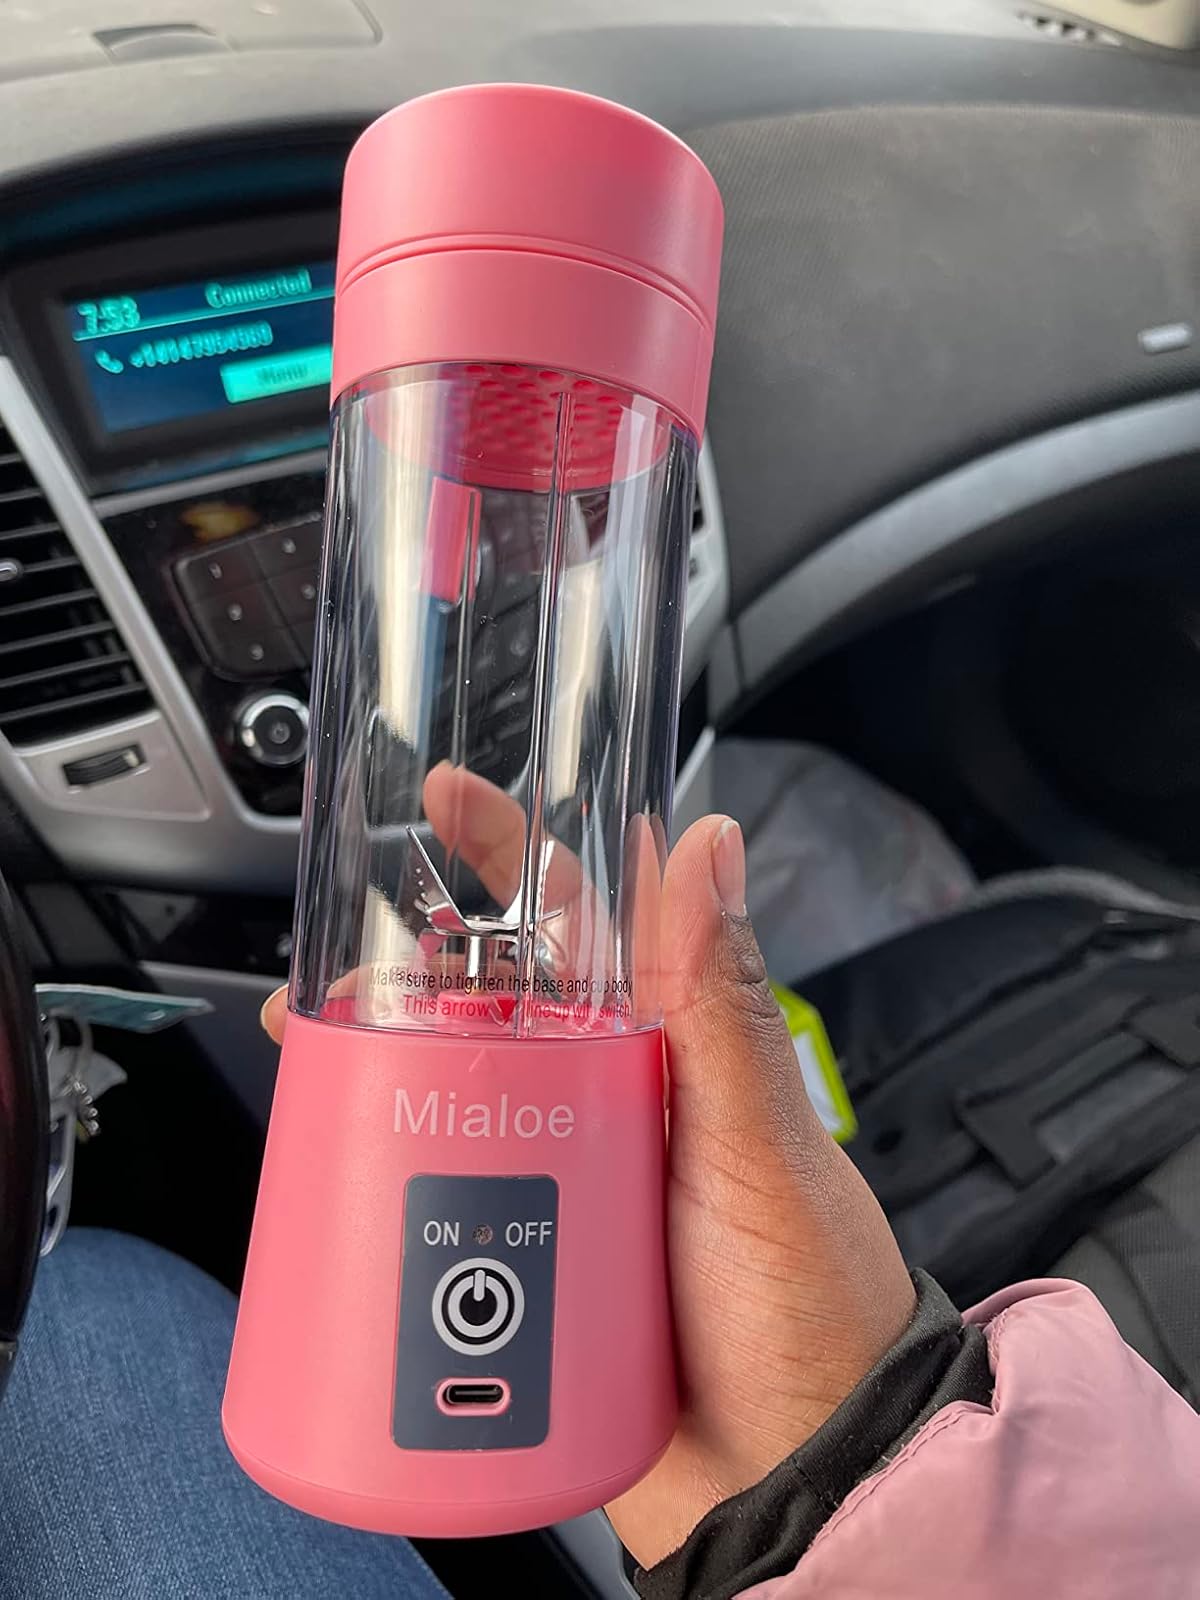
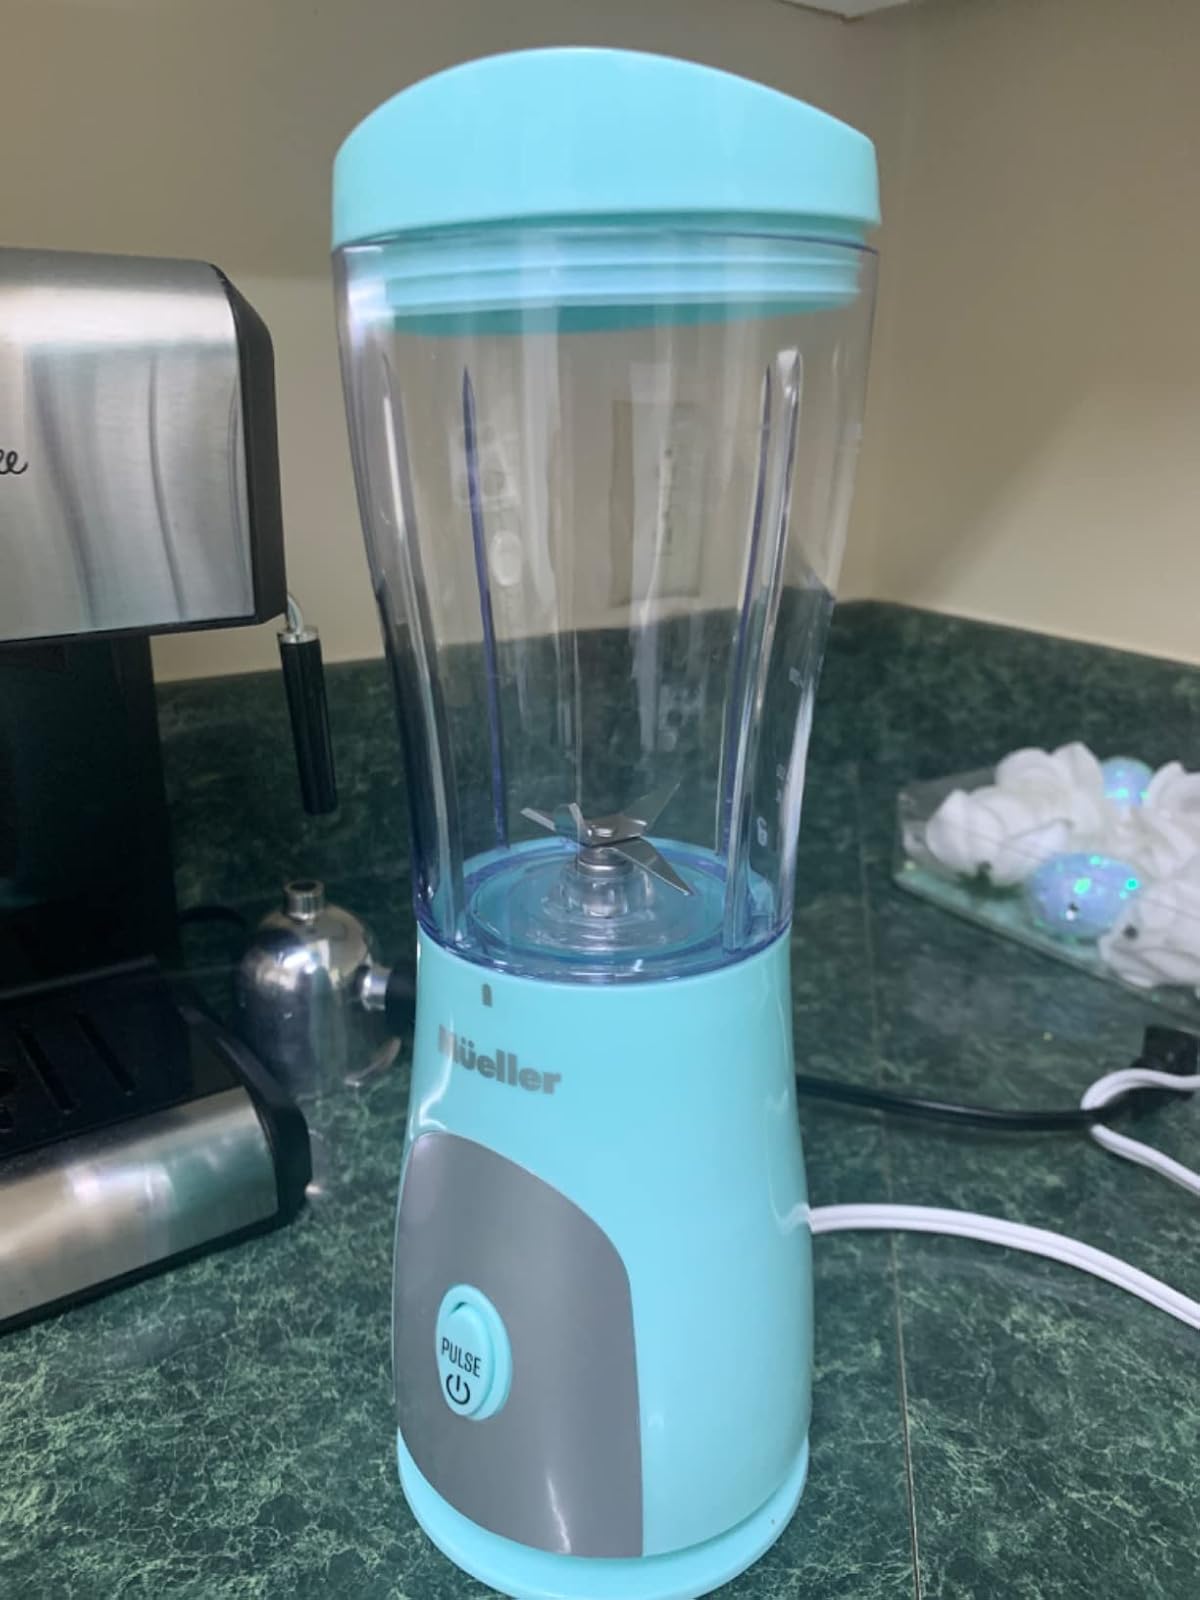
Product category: items_blender
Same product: no